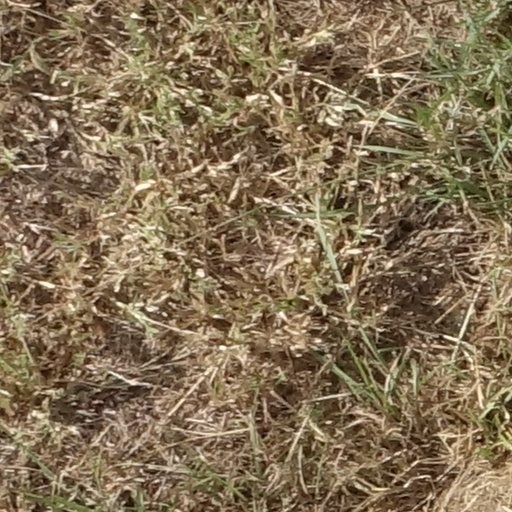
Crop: sorghum